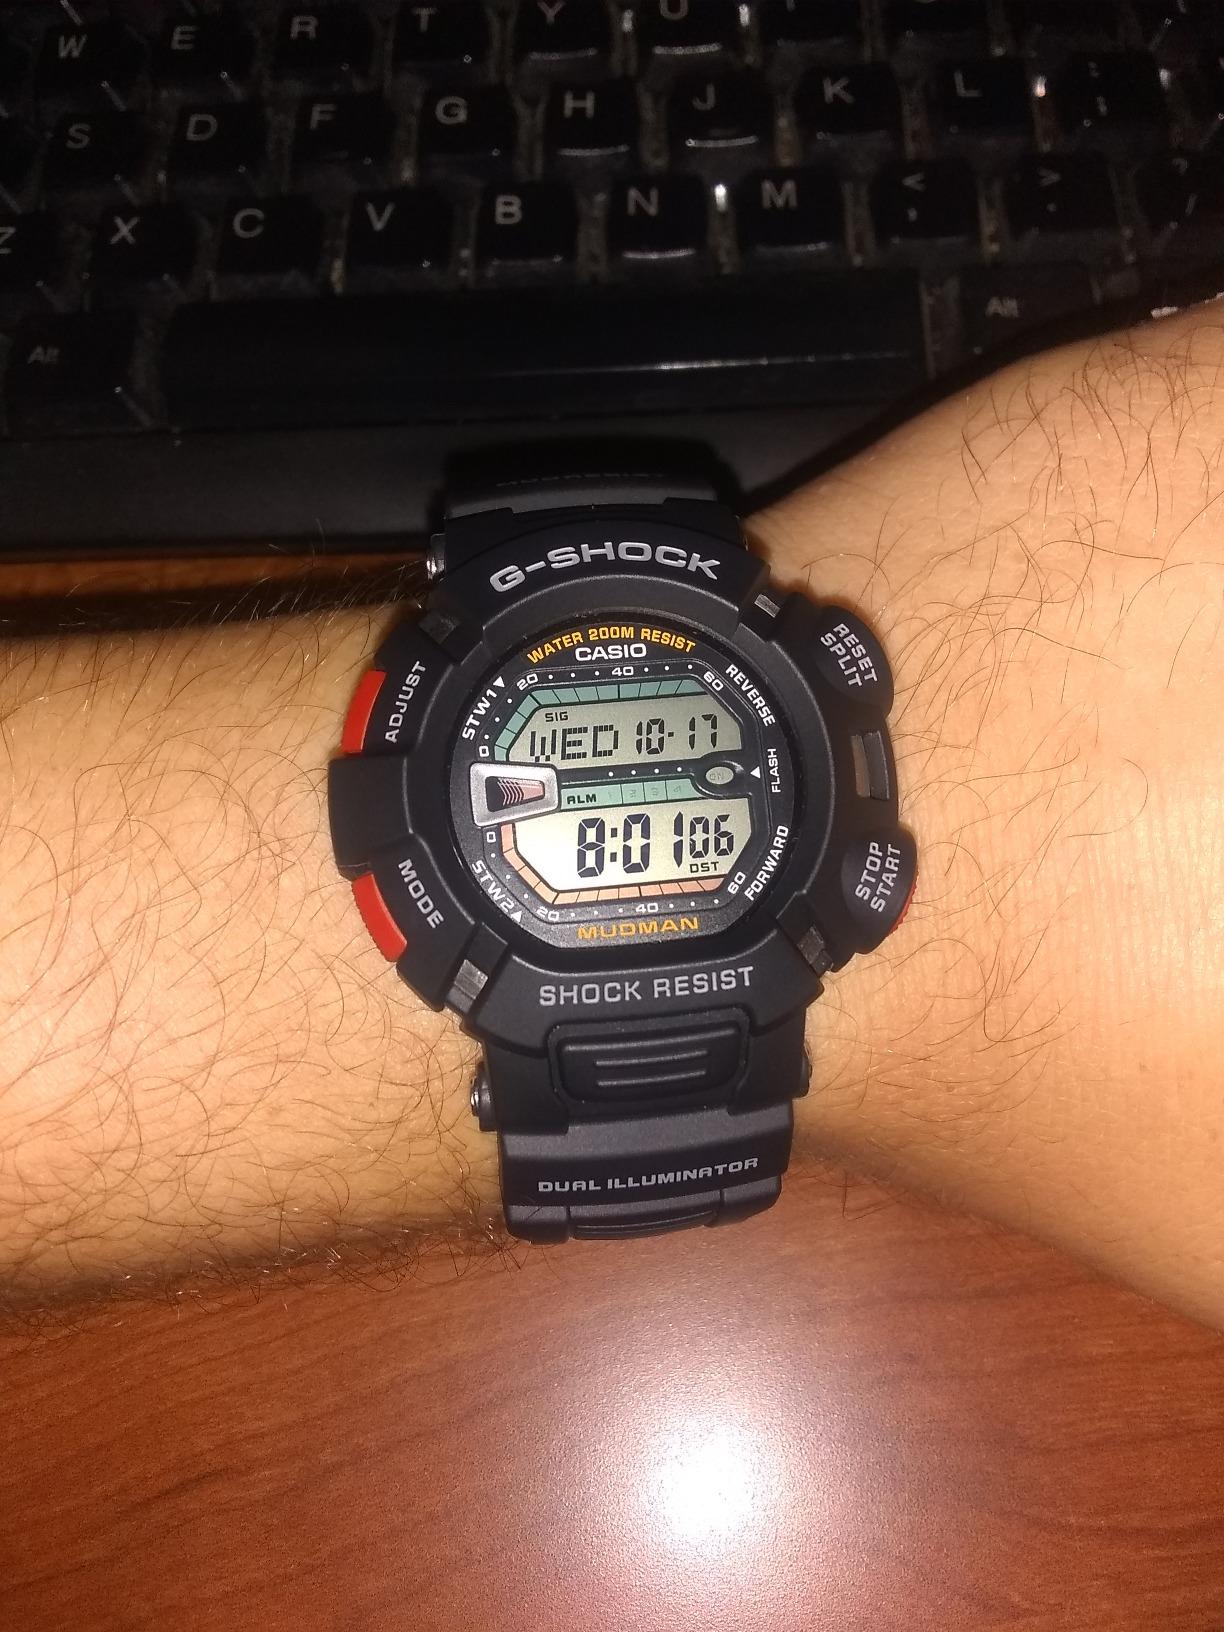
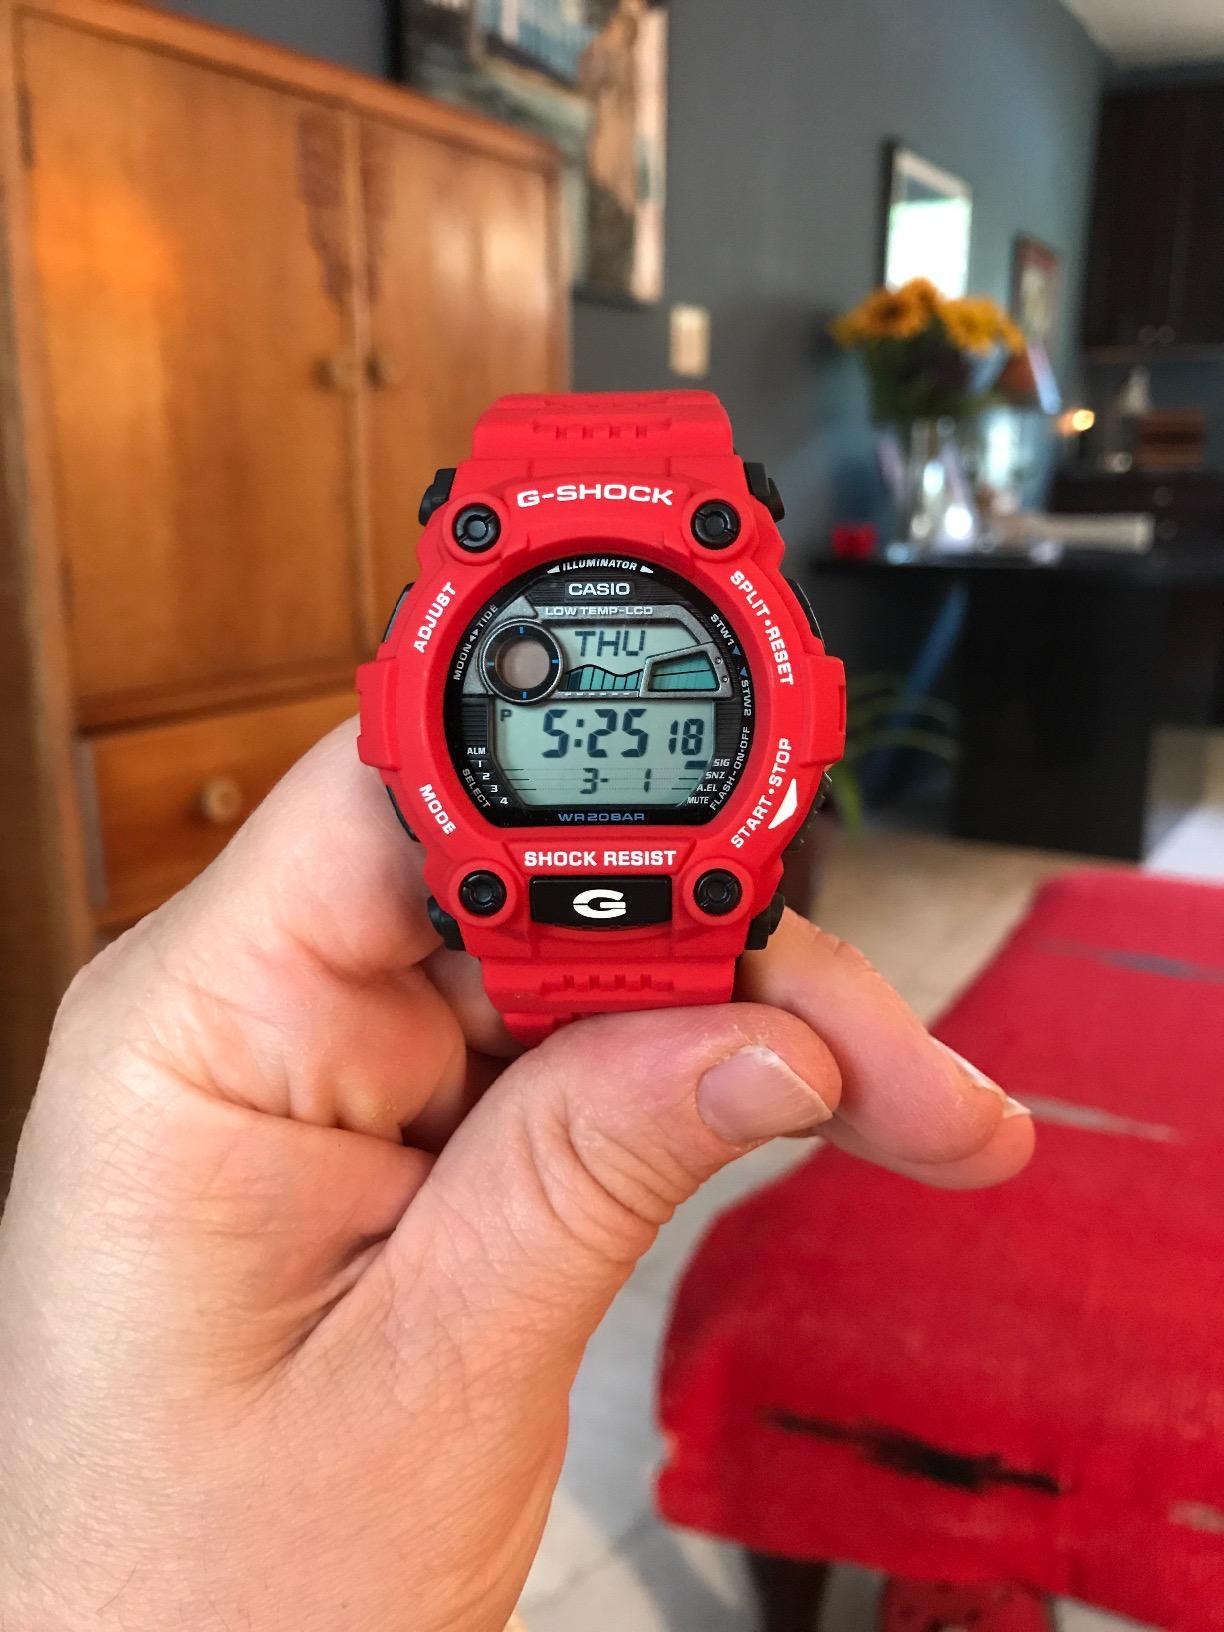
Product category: accessories_watch
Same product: no